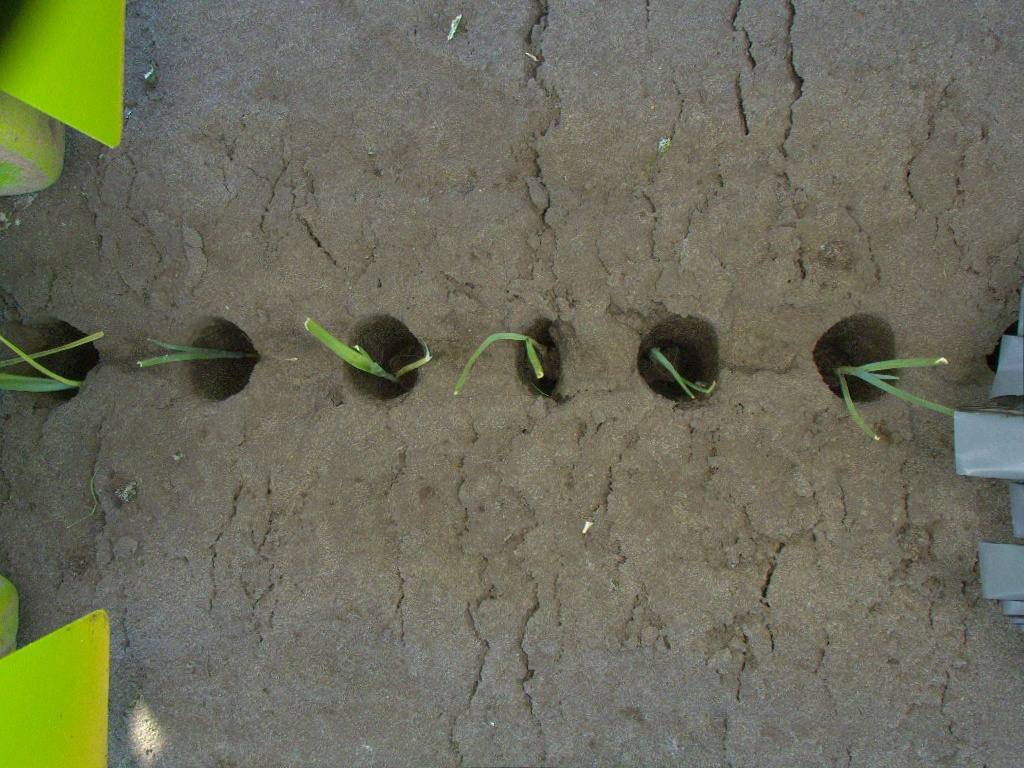
Crop: leek
Objects: stem_leek, stem_leek, stem_leek, stem_leek, stem_leek, stem_leek, leek, leek, leek, leek, leek, leek